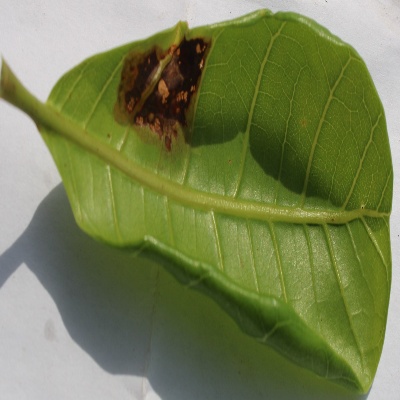
Crop: Cashew
Condition: anthracnose